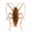
Label: cockroach